Downtown Toronto

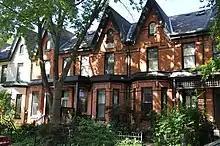
Bay-and-gable style residences in Cabbagetown

The Yorkville area, to the north, north of Bloor Street and the Mink Mile, has more than 700 designer boutiques, spas, restaurants, hotels, and world-class galleries. It is a former village in its own right (prior to 1883) and since the early 1970s has developed into an up-scale shopping district. The intersection of Bloor and Yonge Streets is the intersection of the city's subway lines and is one of the busiest intersections in the city. At the intersection of Avenue Road and Bloor Street is the Royal Ontario Museum, the largest museum in the city, with a diverse anthropological and natural history collection.